Orlando Sá

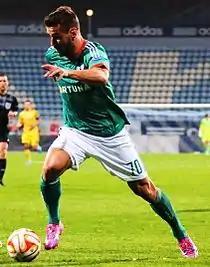
Sá in action for Legia in October 2014

On 14 February 2014, Sá moved to Poland by joining Legia Warsaw on a three-and-a-half-year deal. He had arrived in Warsaw to undergo a medical the previous day.